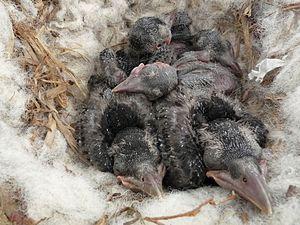
La Corneille noire est une espèce de passereaux de la famille des Corvidae. Elle est présente dans deux aires distinctes : l'Europe de l'Ouest et du sud-ouest, où sa population est estimée entre 5,5 et 12 millions de couples, et l'Asie du Kazakhstan au Japon, où sa population n'est pas connue. Commune dans toute son aire de répartition, elle présente une grande plasticité écologique et se retrouve aussi bien à la campagne qu'au cœur des grandes villes, comme Paris et Londres.